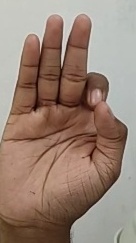
ASL sign: F